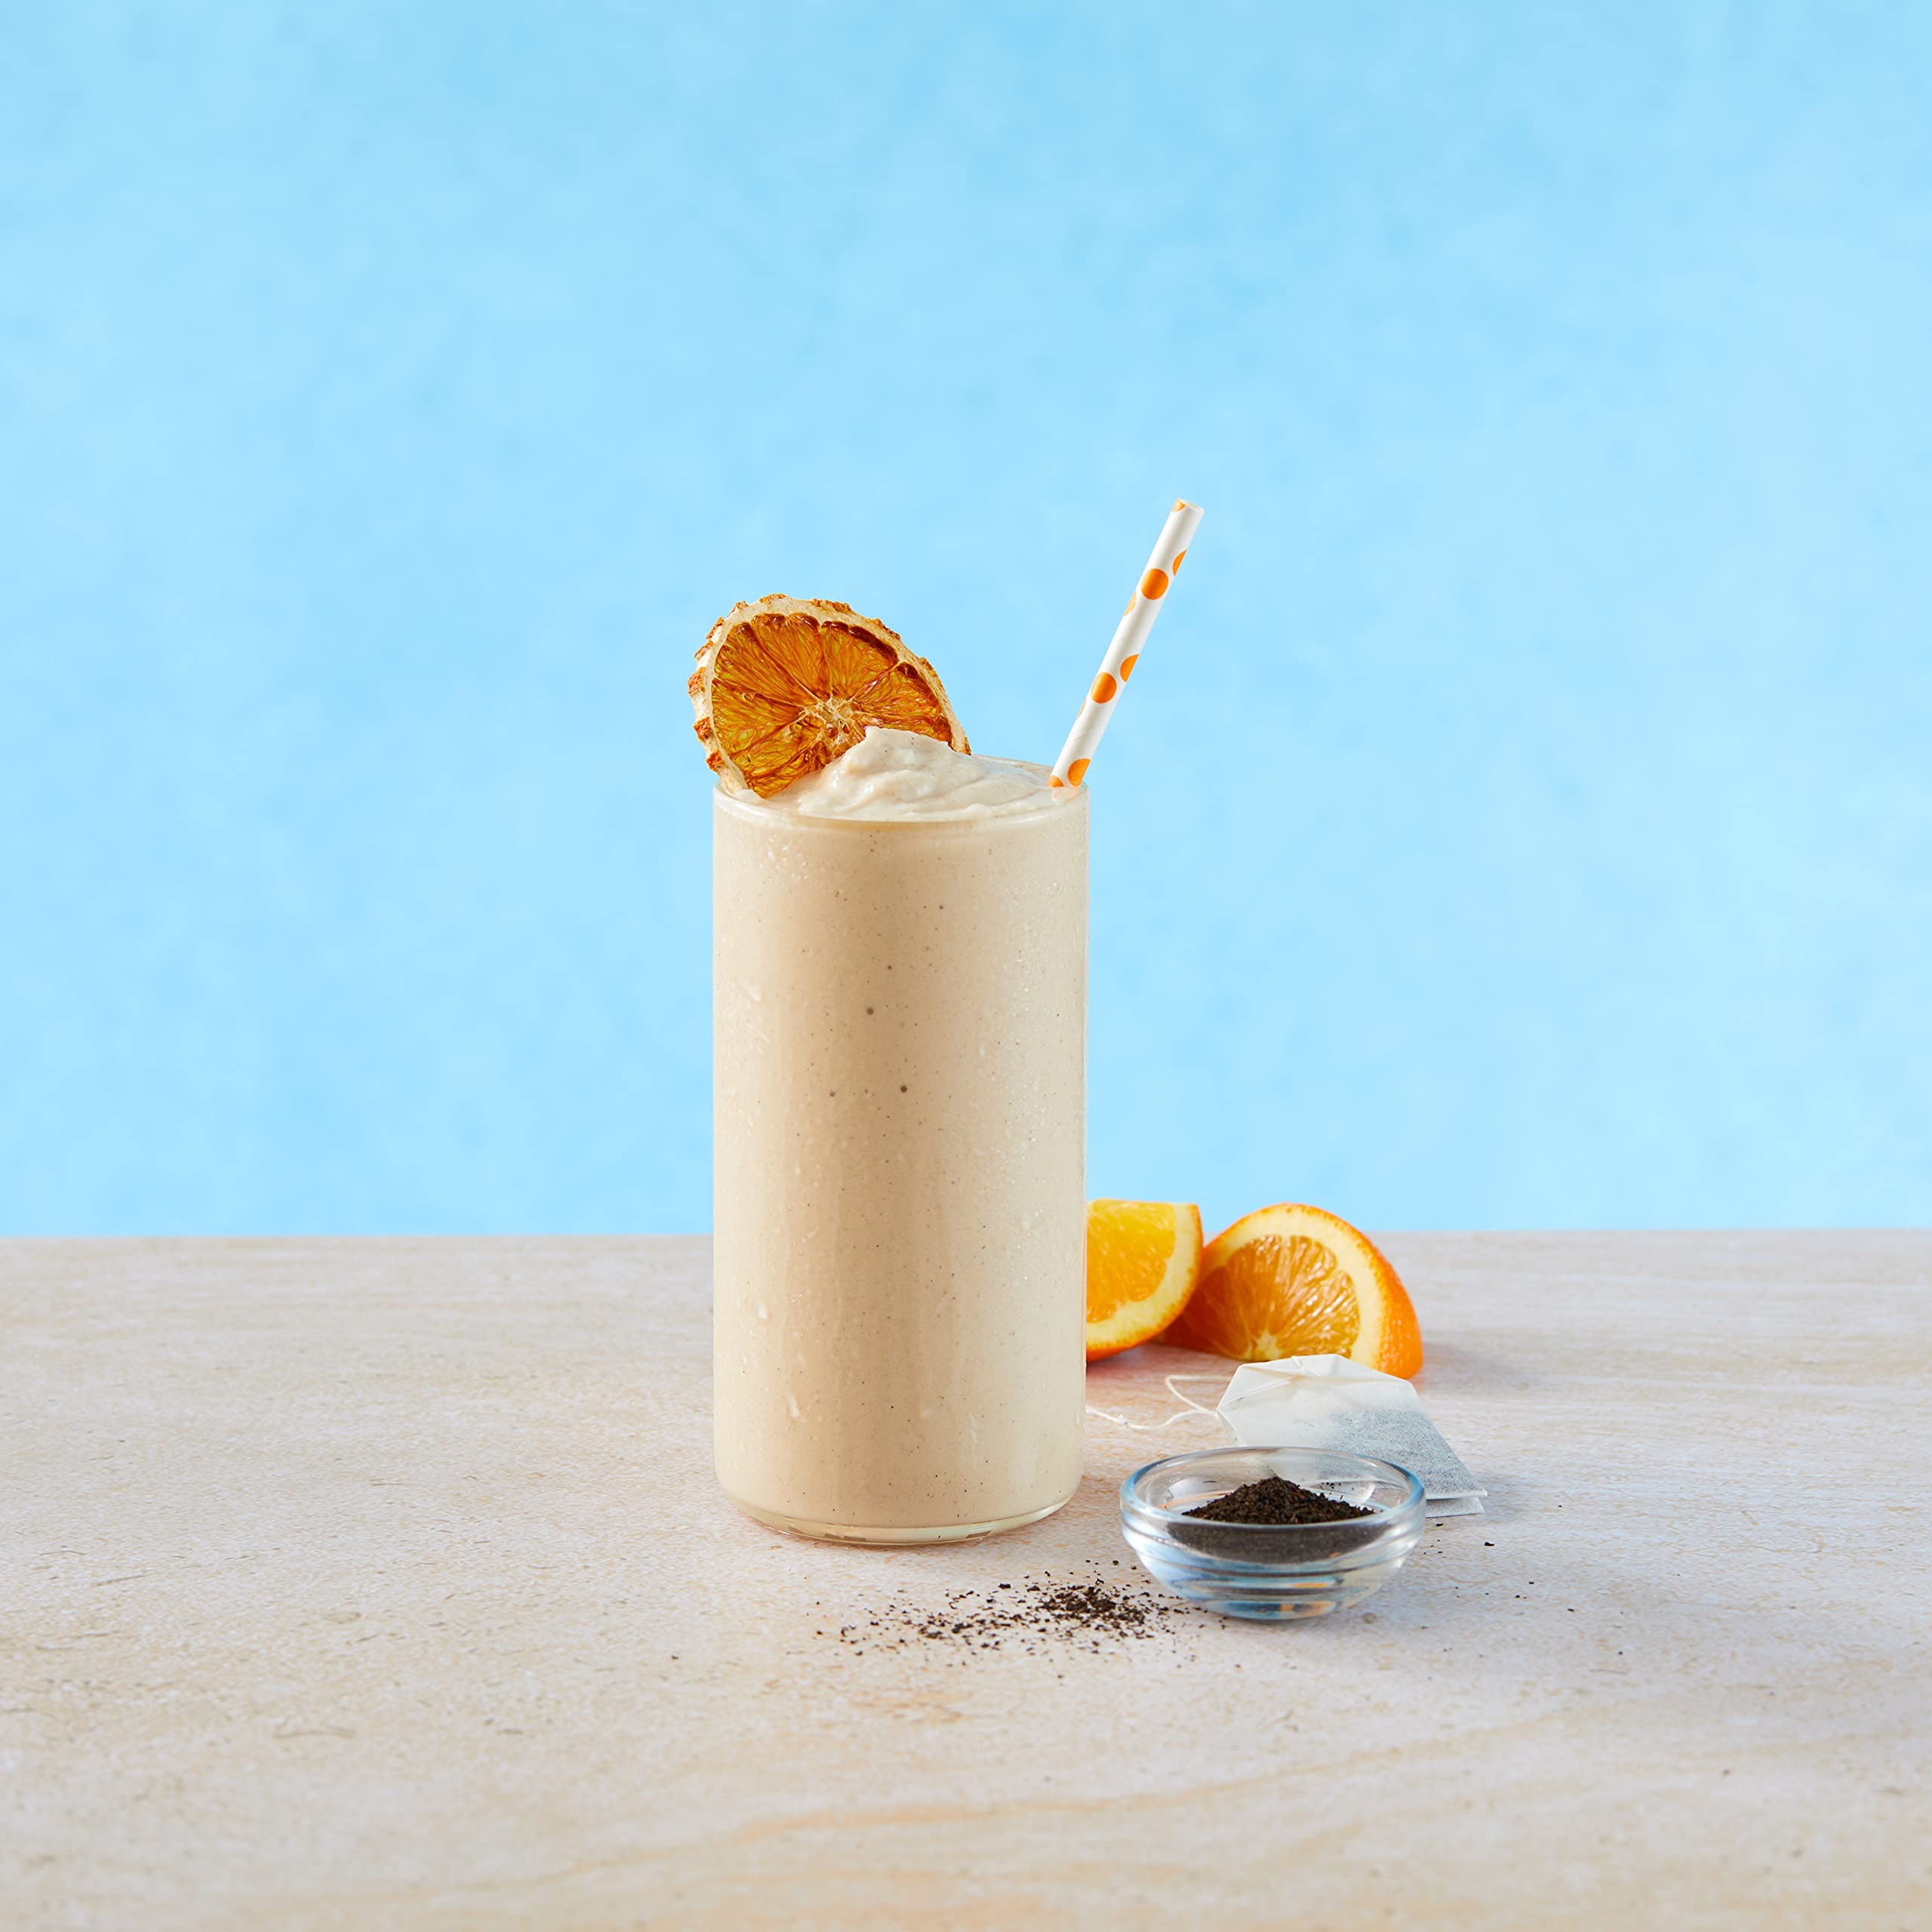
Item Name: Big Train Vanilla Bean Blended Crème Beverage Mix, 3.5 Pound (Pack of 1)
Bullet Point 1: Big Train Vanilla Bean Blended Crème : A sweet, creamy drink that you can mix up and sip in an instant. Drink hot, cold, or blended with ice for a frozen frappe treat that you can create right at home
Bullet Point 2: Wherever Beverages Are Served: Big Train Vanilla Blended Creme Frappe Mix is ideal for home and office kitchens, cafés, coffeeshops & restaurants. Our frappe mix makes it easy to enjoy vanilla frappes wherever you are - just add water, mix and serve
Bullet Point 3: Blend, Pour, Serve: Big Train mixes make it easy to serve up delicious drinks. From our variety of chai lattes, to our blended crème and coffee frappes, Big Train provides quick to prepare beverage solutions for coffee shops, restaurants and at home
Bullet Point 4: Try Every Flavor: Our entire line is crave-worthy. Seasonal delights like Spiced or Vanilla Chai Tea Lattes, classic Blended Ice Coffee, kid-friendly and more – Big Train mixes come in all kinds of on-trend flavors to satisfy any kind of appetite
Bullet Point 5: Big Train Quality: Better beverages are a blend away. For over 30 years, Big Train has made it easy to provide high quality beverages made with people and the planet in mind. We're committed to consistency and sustainability in each mix we create
Value: 56.0
Unit: Ounce

Price: 26.63